Kensington Market, London

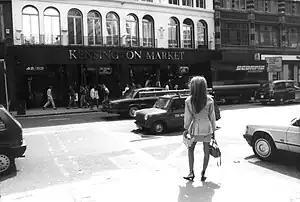
Kensington Market in the 1980s

Kensington Market was a three-story indoor market at 49/53 Kensington High Street, in the Kensington area of London, England. It opened in 1967.